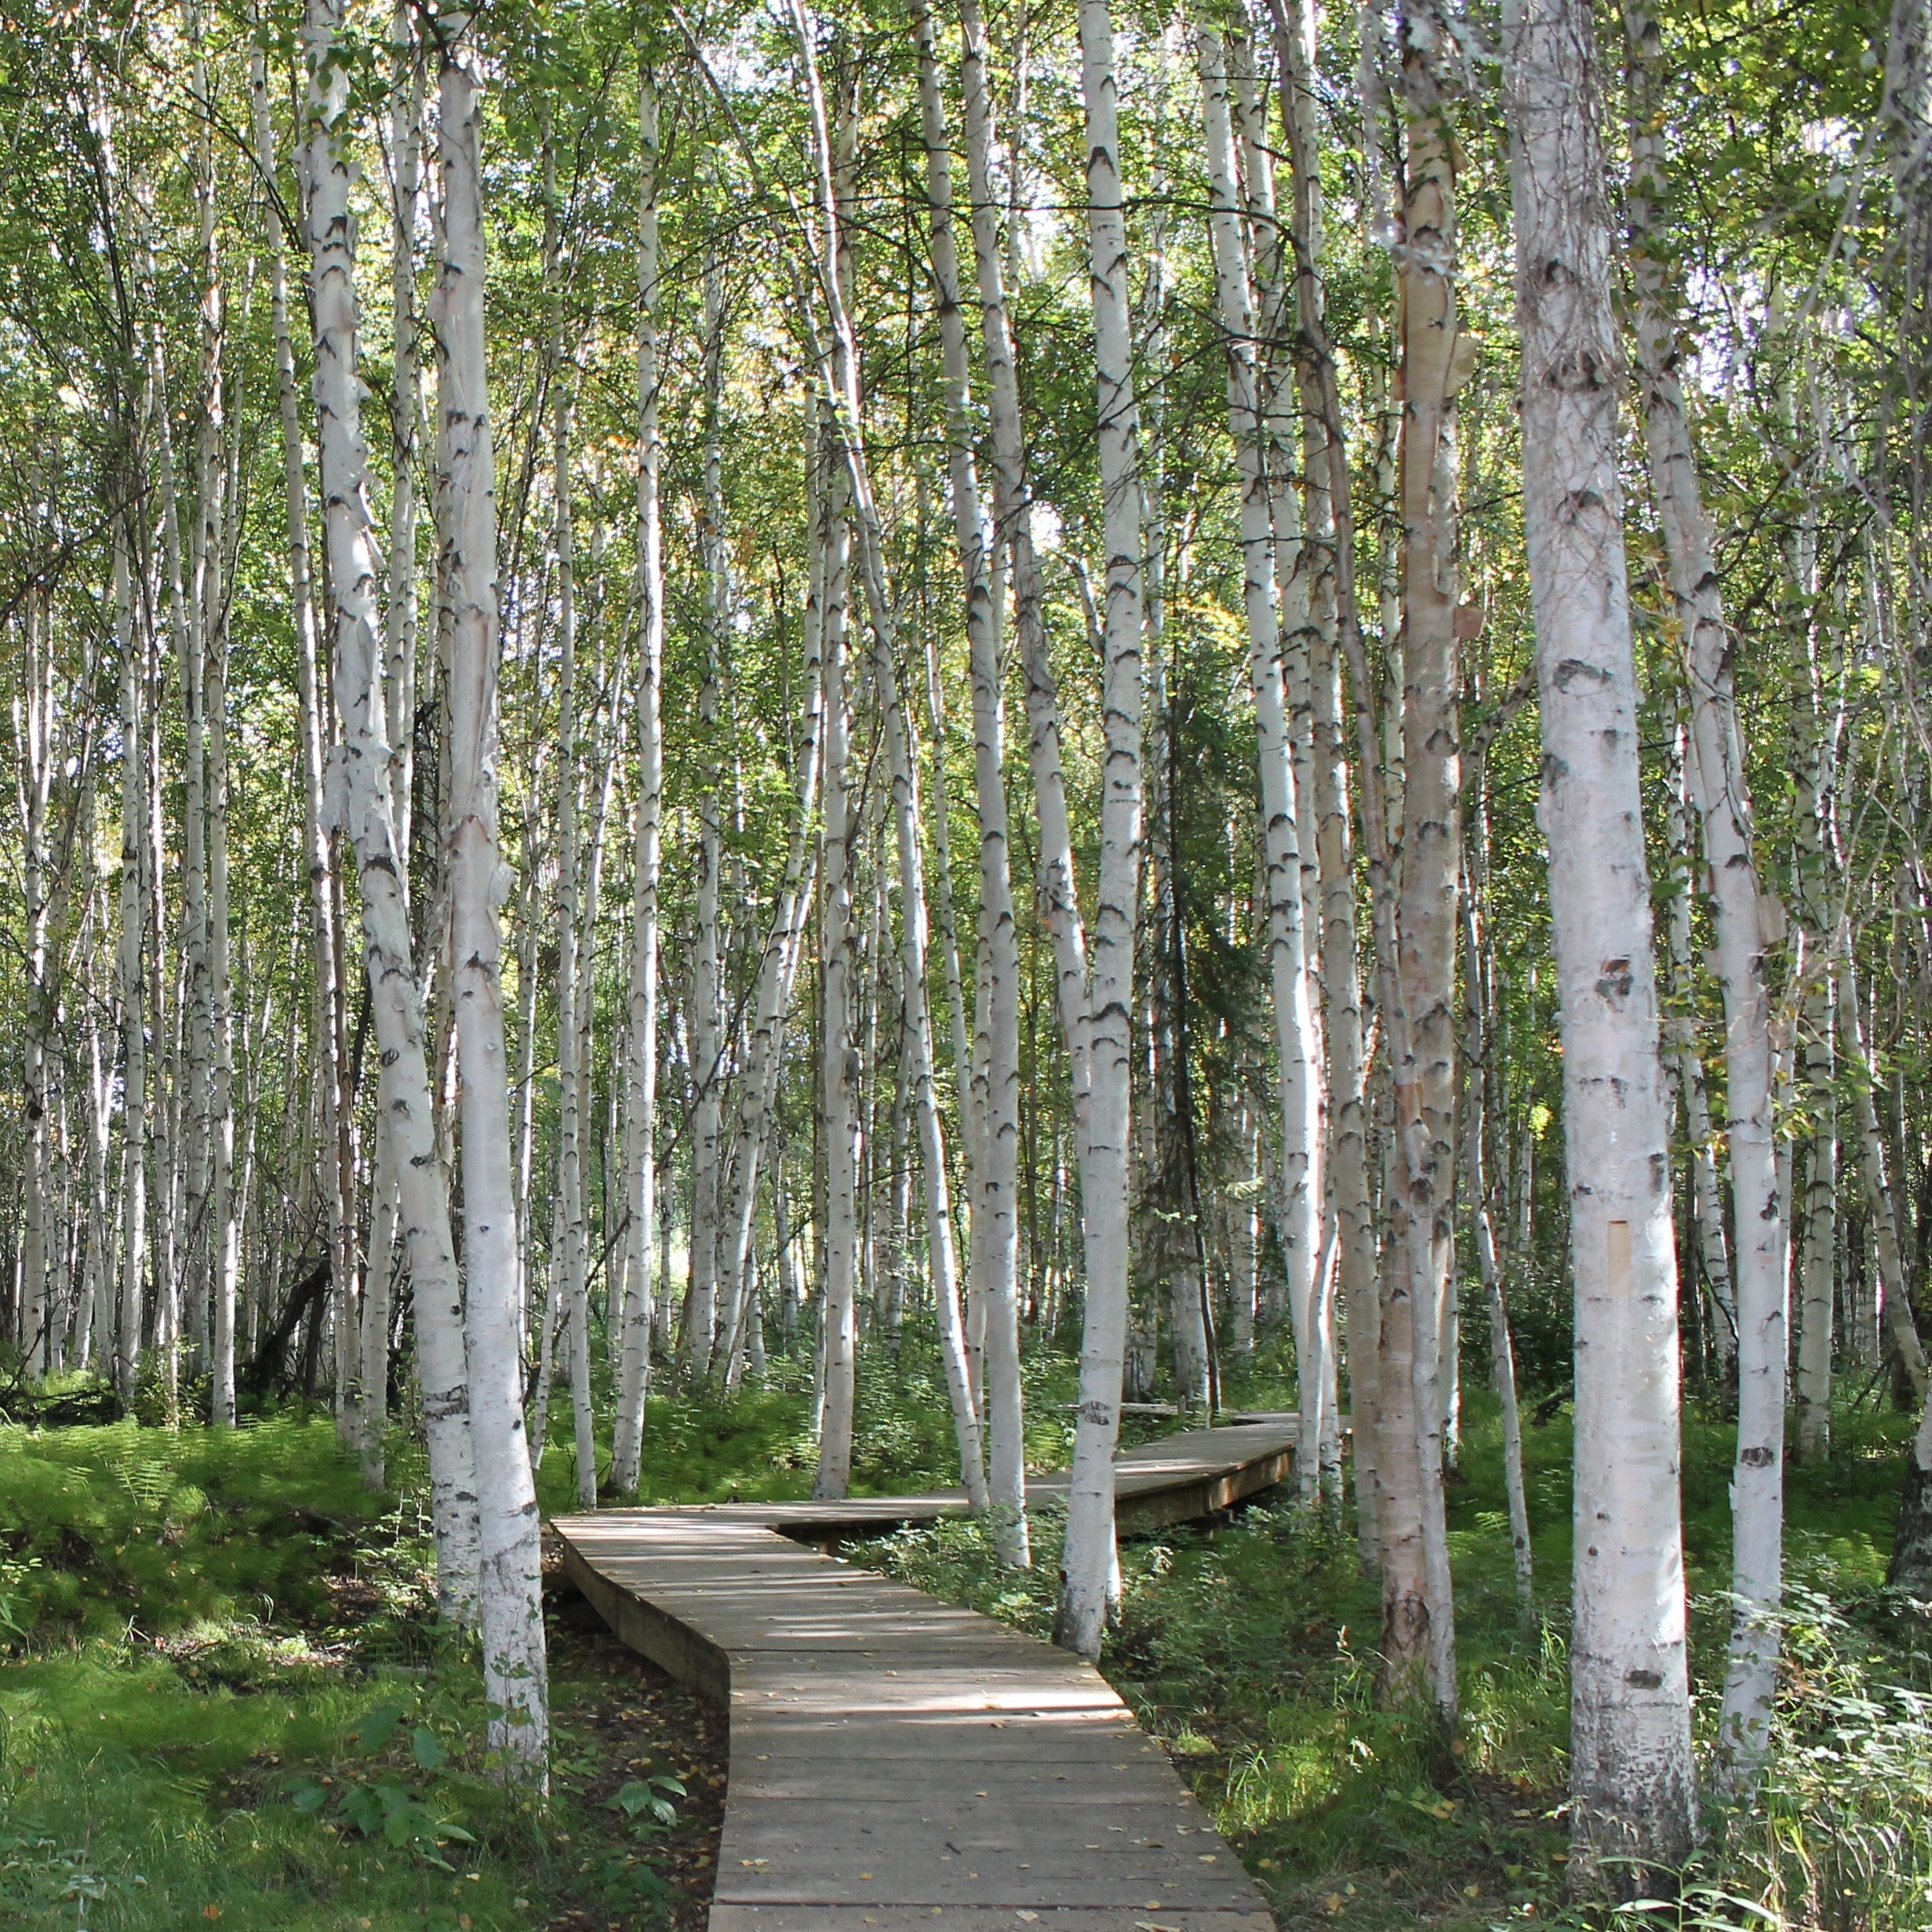
tree, forest, path, plant, wood, trail, white, trunk, walk, green, hike, birch, wander, trees, deciduous, grove, woodland, habitat, alaska, ecosystem, flowering plant, biome, birch trees, old growth forest, fairbanks, natural environment, woody plant, temperate broadleaf and mixed forest, temperate coniferous forest, land plant, creamers field